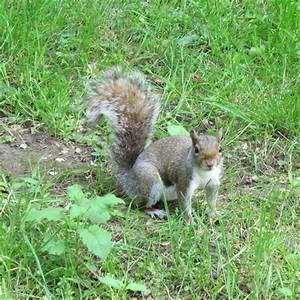
Label: scoiattolo